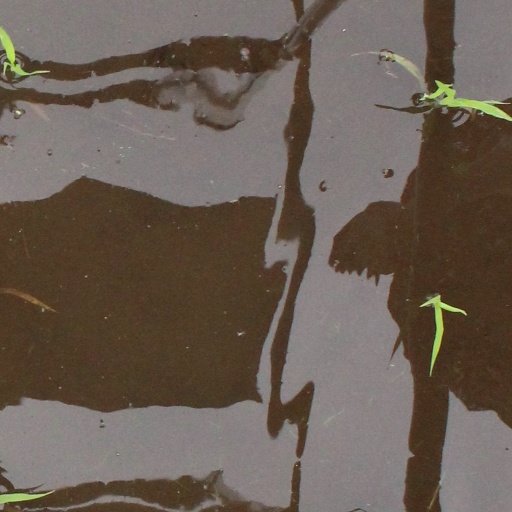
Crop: rice